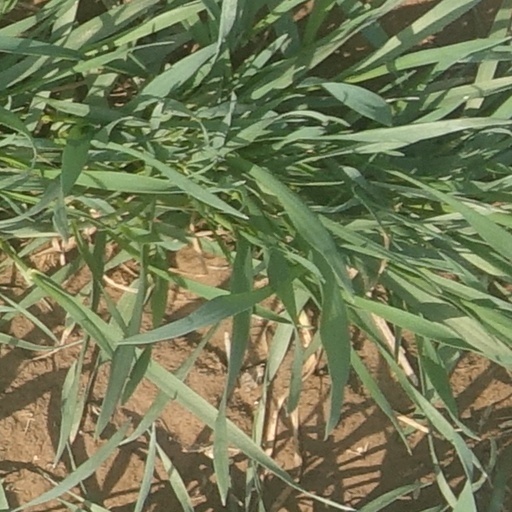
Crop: wheat